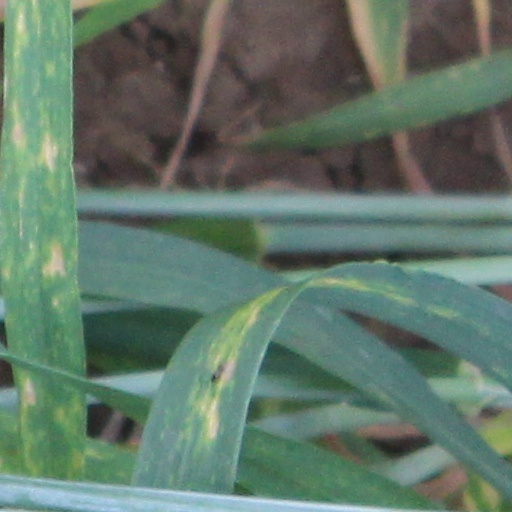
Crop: wheat